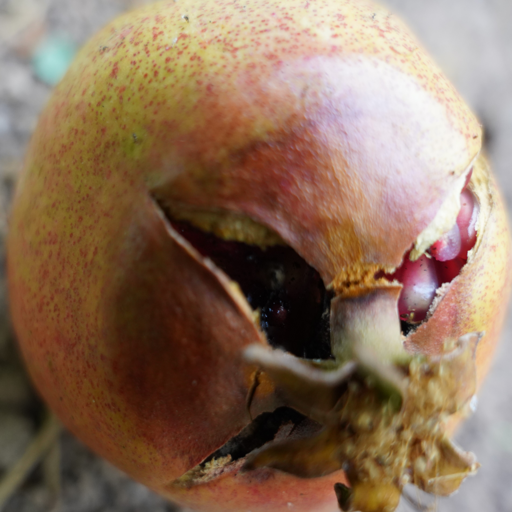
Label: Ectomyelois ceratoniae